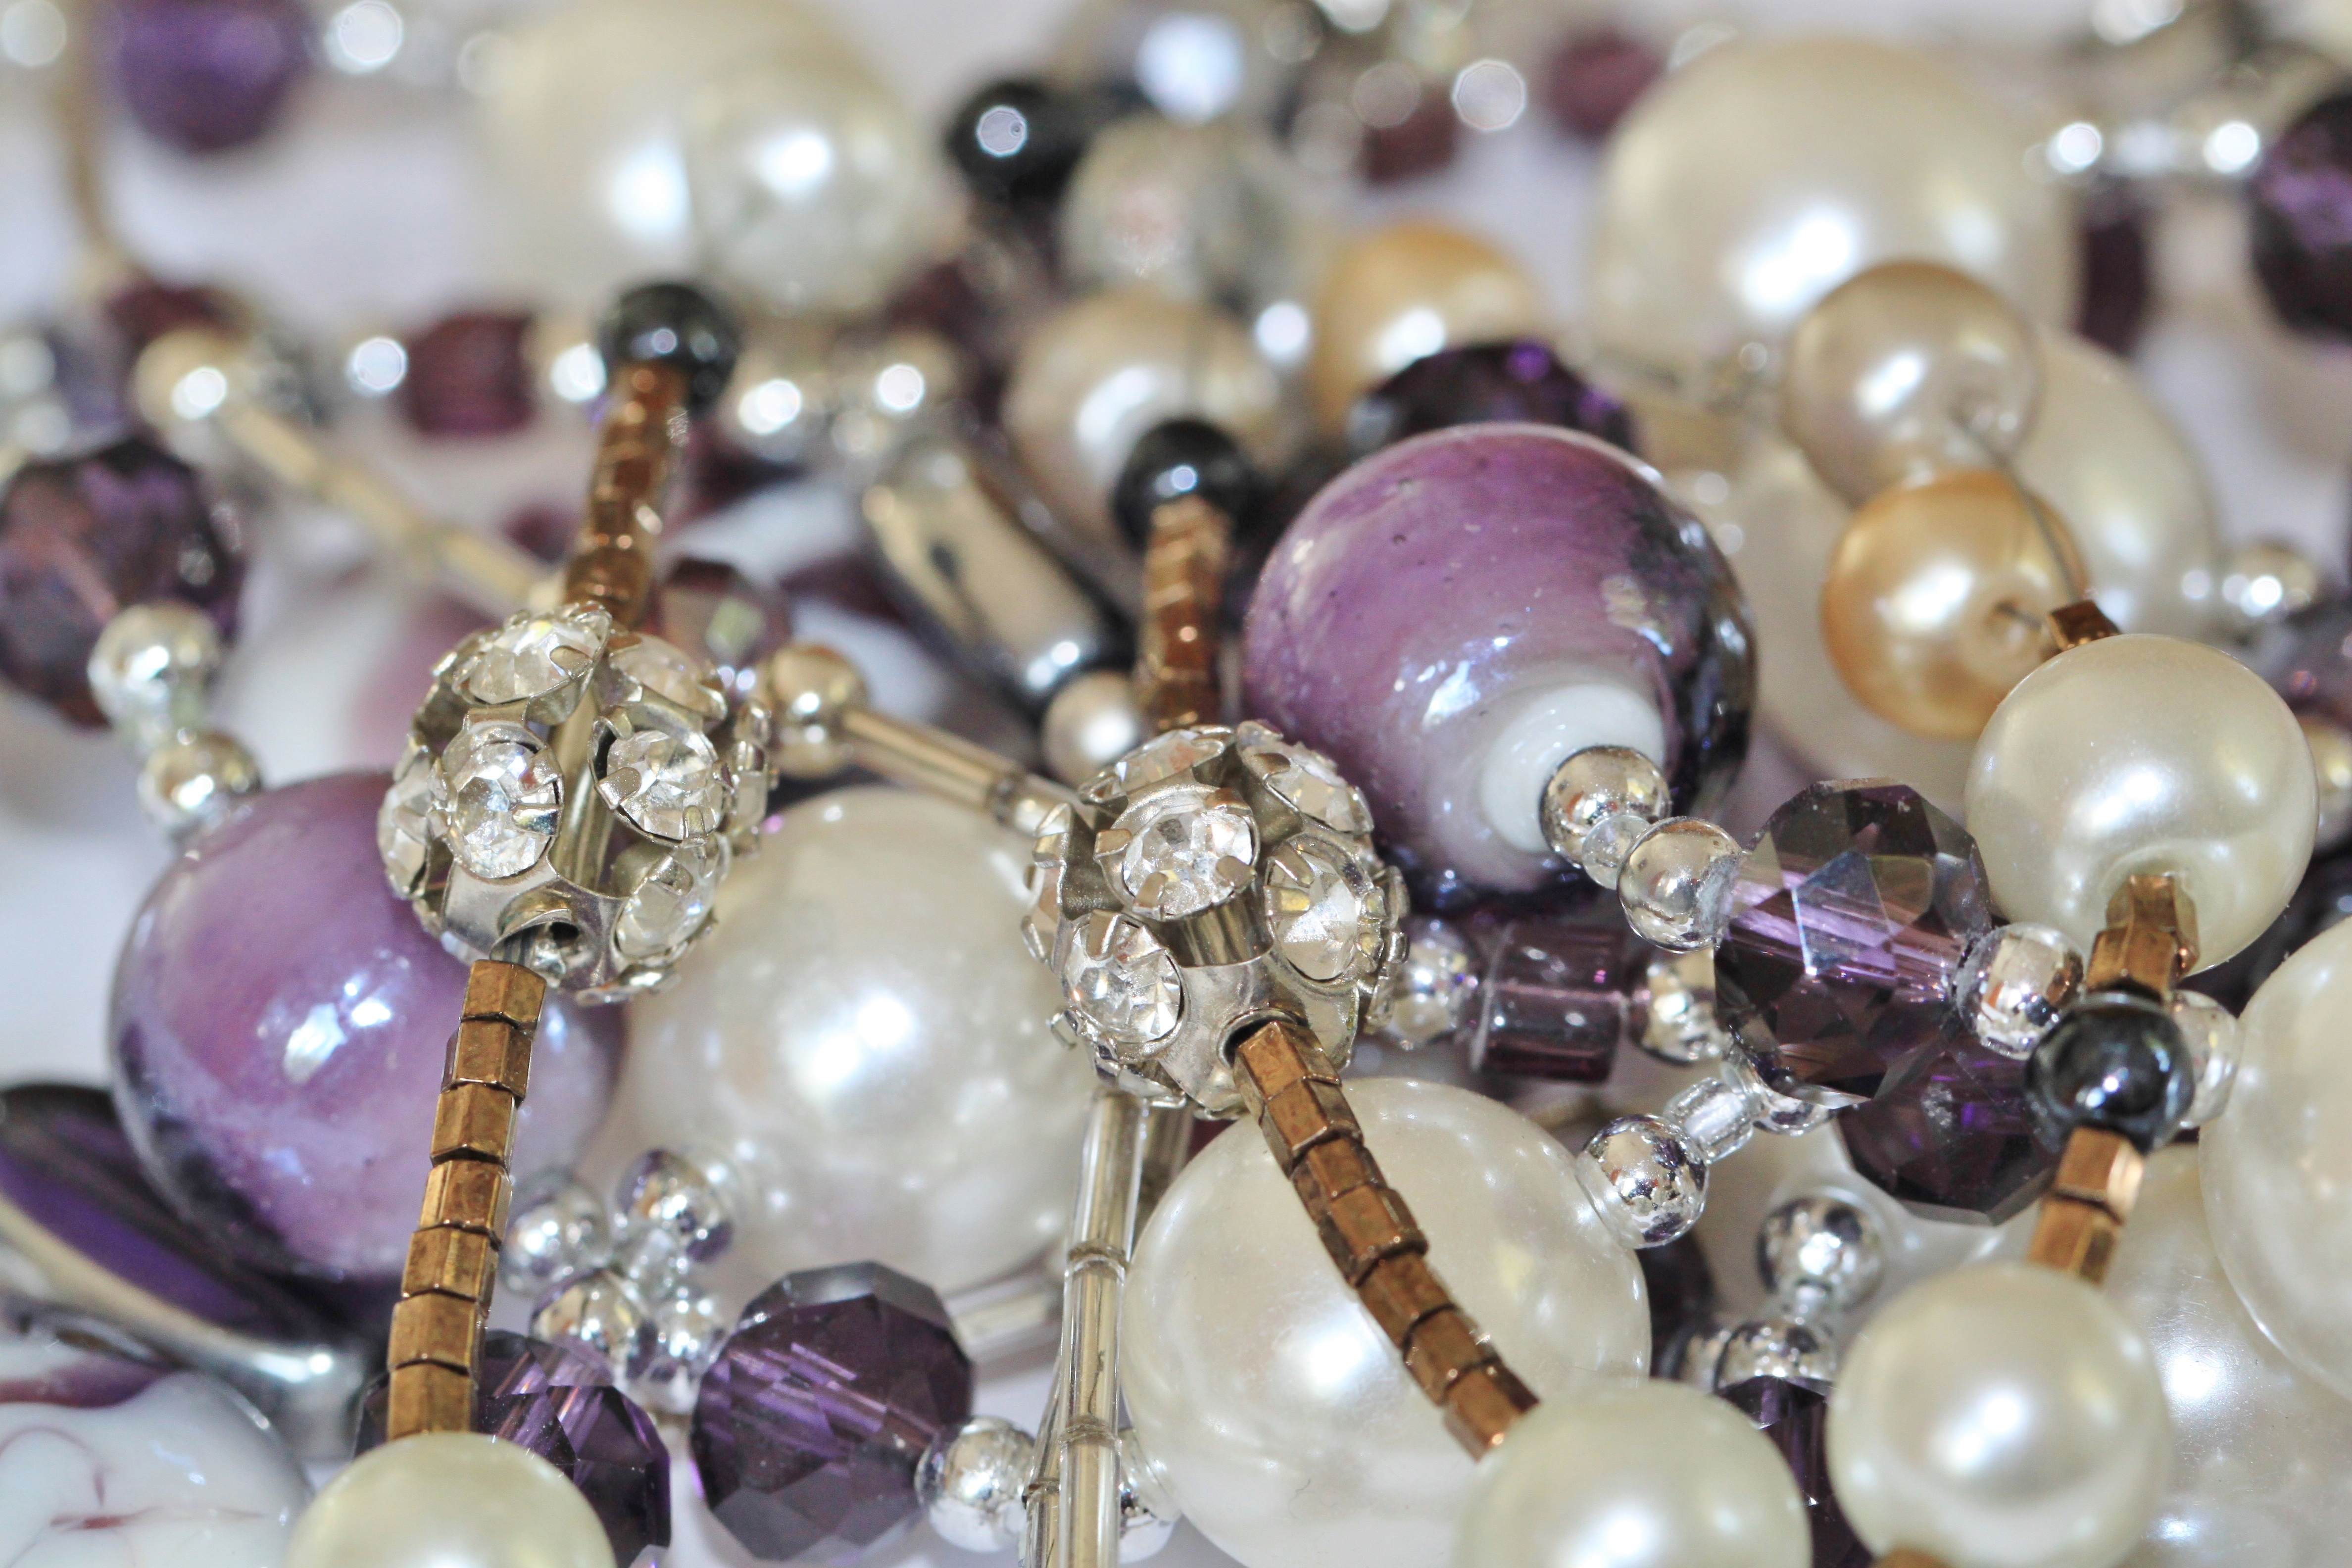
woman, chain, love, gift, macro, bead, close, material, sparkle, necklace, bracelet, jewellery, art, decorative, beautiful, amethyst, detail, shiny, pearl, rhinestones, beads, jewelery, gemstone, gems, rhinestone, schmuckdesign, pearl necklace, glass beads, fashion jewelry, fashion accessory